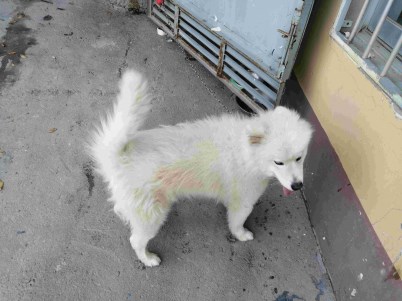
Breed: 2192-n000088-Samoyed